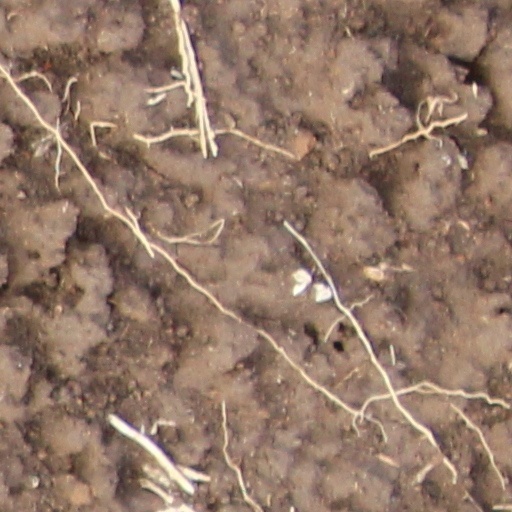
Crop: wheat